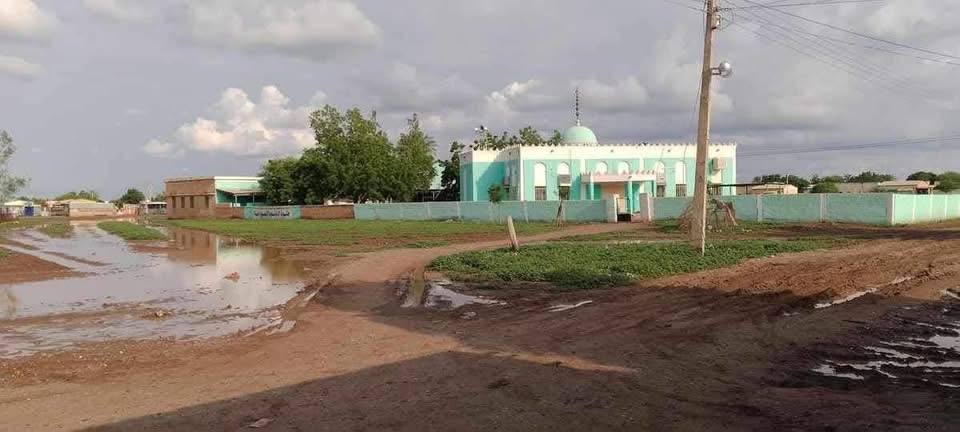
الوصف بالفصحى: مسجد كبير أخضرمطل على ارض فسيحة واسعة مبللة بالماء، وتحتوي الفسيحة على مساحات من الخضرة
الوصف بالعامية السودانية: جامع كبير اخدرفاتح في فسحة كبيرة مبلولة موية وقايمة فيها حبة خدار
التصنيف: Urban & City Life